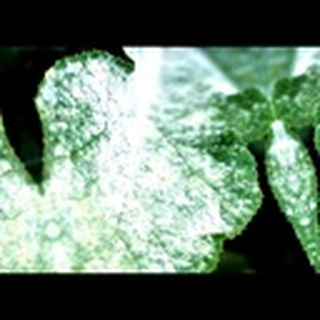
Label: cotton_powdery_mildew